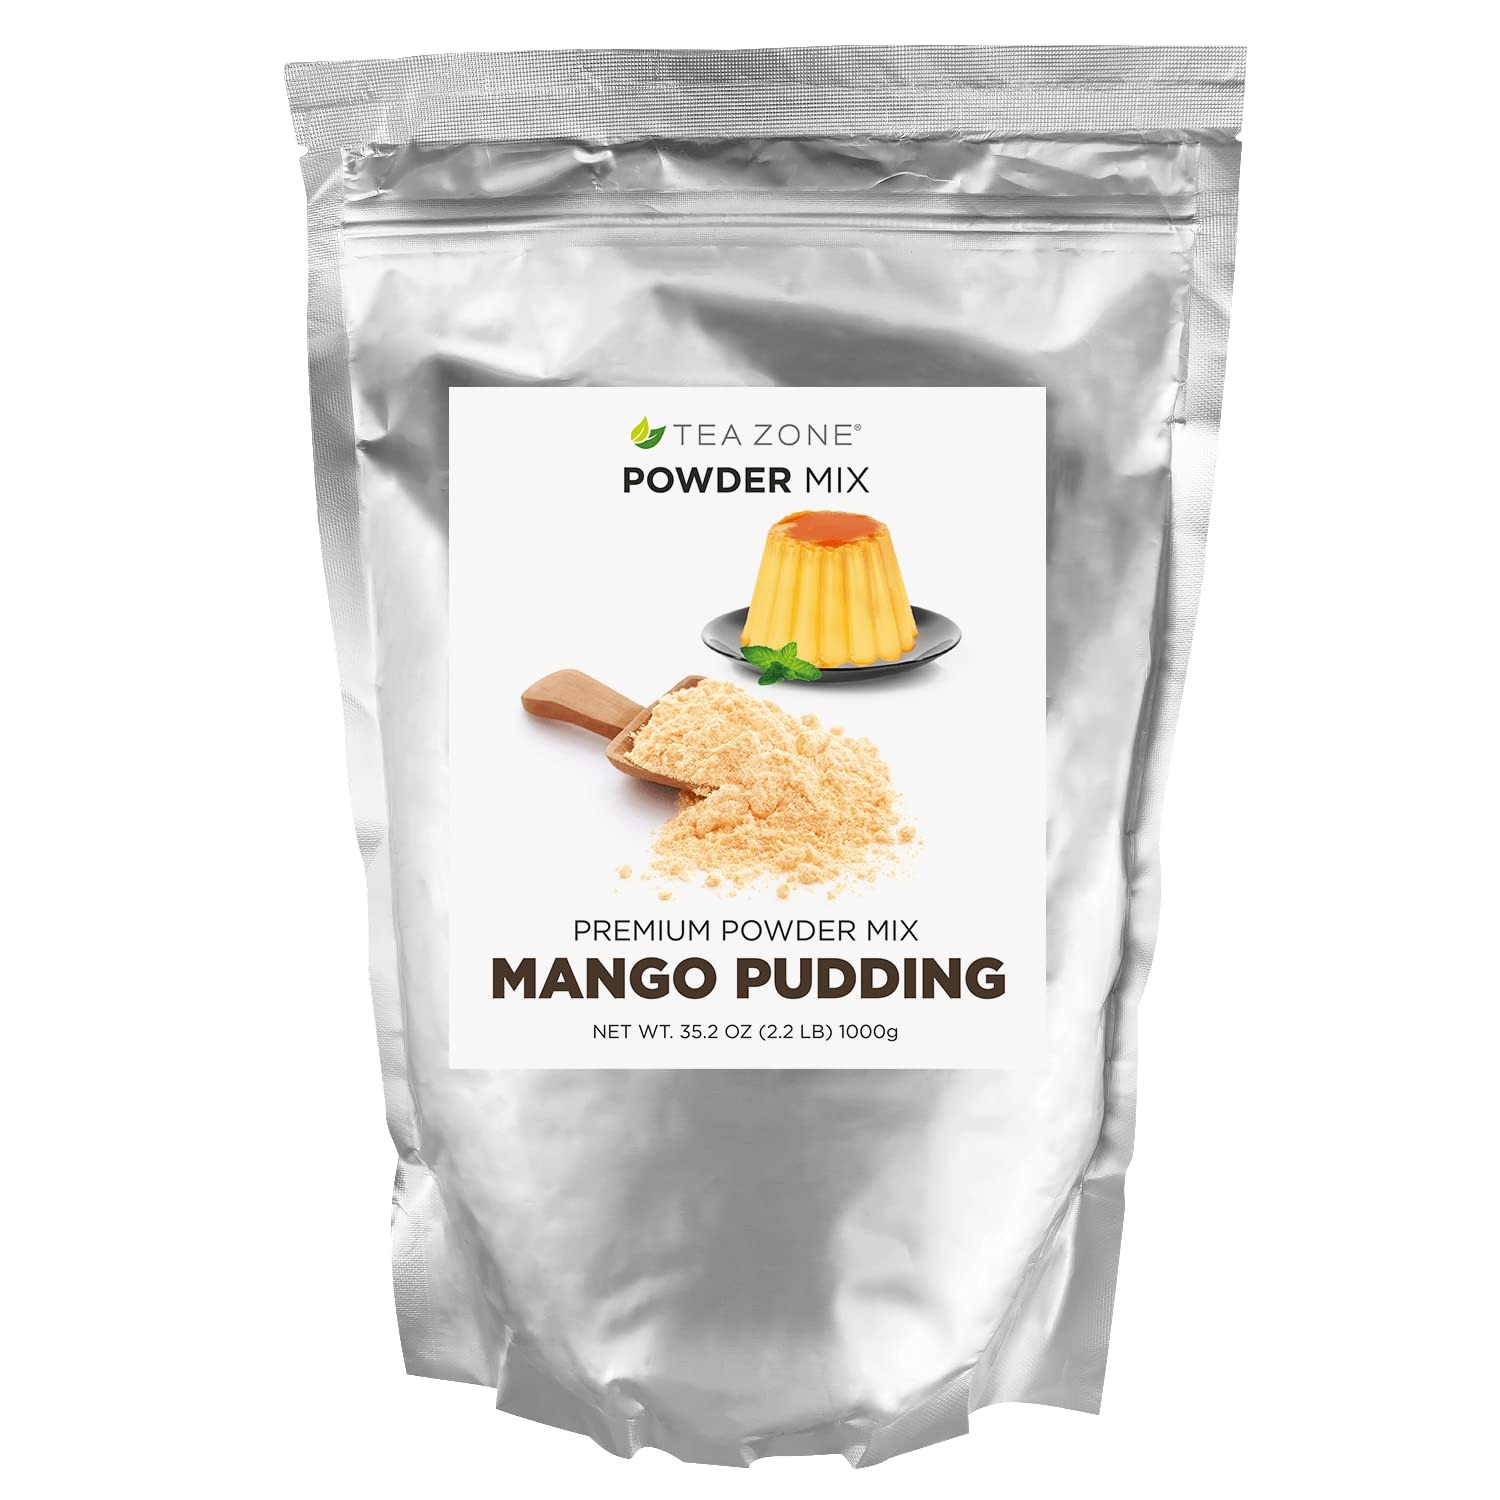
Item Name: Tea Zone 2.2 lb Mango Pudding Mix Powder
Bullet Point 1: Unit Sold By: Bag (2.2 lbs)
Bullet Point 2: Sugar, Maltodextrine, Vegetable Oil, Sodium Caseinate, Potassium Phosphate Dibasic,
Bullet Point 3: Potassium Tripoly Phosphate, Approved Emulsifiers, Sodium Solico Aluminate,
Bullet Point 4: Glucose, Natural Gum, Mango Extract, FD&C Red #40, FD&C Yellow #6
Value: 2.2
Unit: pound

Price: 29.7